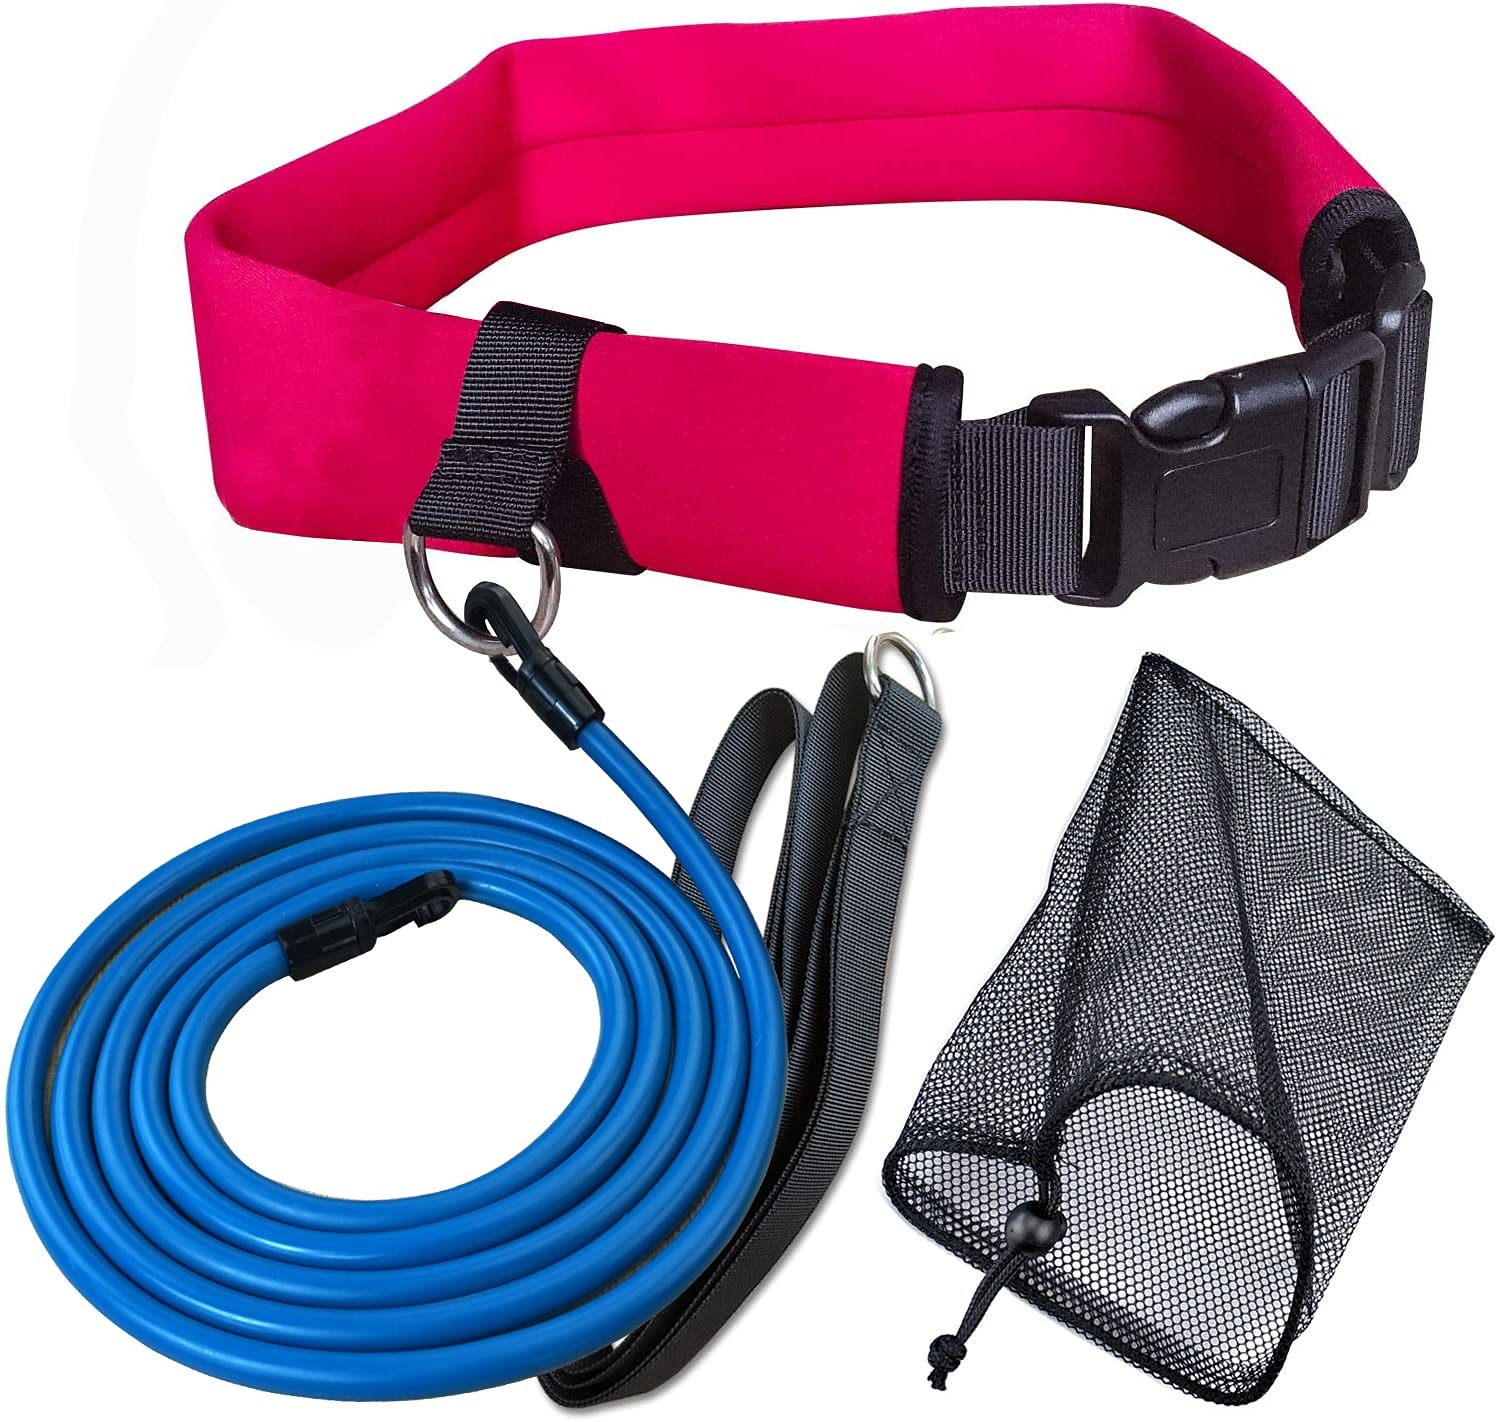
UCEDER Swim Tether Stationary Swimming,Swim Resistance Belt, Swim Bungee Training Belt, Pool Swim Trainer Belt Harness,Great for Swim Training & Exercise
UCEDER Swim Tether Stationary Swimming,Swim Resistance Belt, Swim Bungee Training Belt, Pool Swim Trainer Belt Harness,Great for Swim Training & Exercise The UCEDER Red Swim Resistance Belt is made of high grade natural latex and neoprene material, firm, durable and long service life.Great way to improve all swimming strokes and general fitness. Low Impact Training & Suits all pools. Great for Swim Training & Exercise. Product Features High Quality Material:The Swim Belt is made of high grade natural latex and neoprene material, firm, durable and long service life. Packing Included:one waist belt, one stretch cord, one nylon loop. Available Colors:black and red,you can choose your favorite color. Details of Dimensions:One bungee cord is 2.2 meters (7.2 FEET)long,One Loop is 1 meters(3.2 FEET) long.The Waist band is on a Velcro system and goes from approx 55cm on the smallest setting up to 110cm on the largest setting. Wide Application:No tools are required and no changes to your home pool or yard. Designed to adapt to in-ground and above-ground pools, outdoor and indoor pools, Effective low-impact workout for swimmers of all ages and proficiency levels.The Swim Resistance Belt is is easy to use, will help improve any swim stroke and will tone your whole body quickly!
Brand: AusPower Australia
Category: Sporting Goods > Outdoor Recreation > Boating & Water Sports > Swimming > Swim Belts